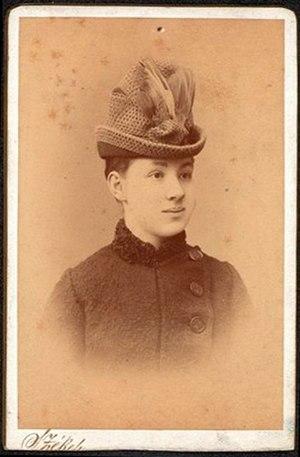
Enrica von Handel-Mazzetti, née le 10 janvier 1871 à Vienne et morte le 8 avril 1955 à Linz, est une poétesse et écrivain autrichienne. Elle est surtout connue pour ses romans historiques.